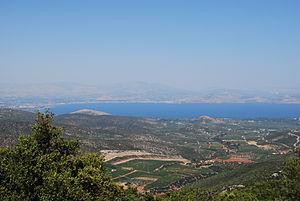
Baie de Nauplie dans la région du Péloponnèse en Grèce en juillet 2009.
Achladókampos est un village grec du Péloponnèse, en Argolide. Depuis 2011, c'est un district municipal du dème d'Argos-Mycènes.